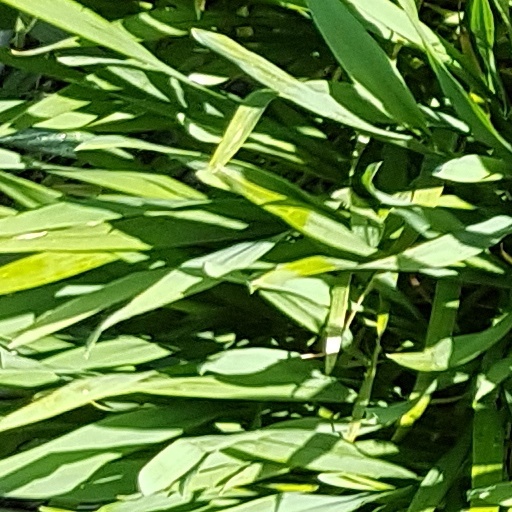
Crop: wheat